653 BC

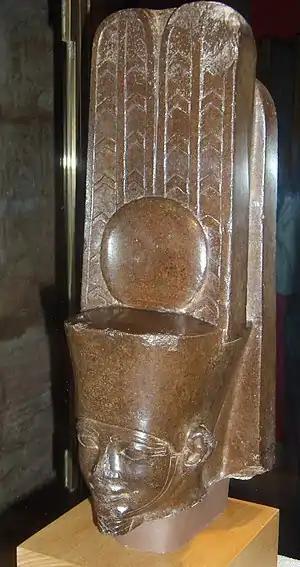
Head of the Nubian king ("pharaoh") Tantamani

The year 653 BC was a year of the pre-Julian Roman calendar. In the Roman Empire, it was known as year 101 "Ab urbe condita" . The denomination 653 BC for this year has been used since the early medieval period, when the Anno Domini calendar era became the prevalent method in Europe for naming years.